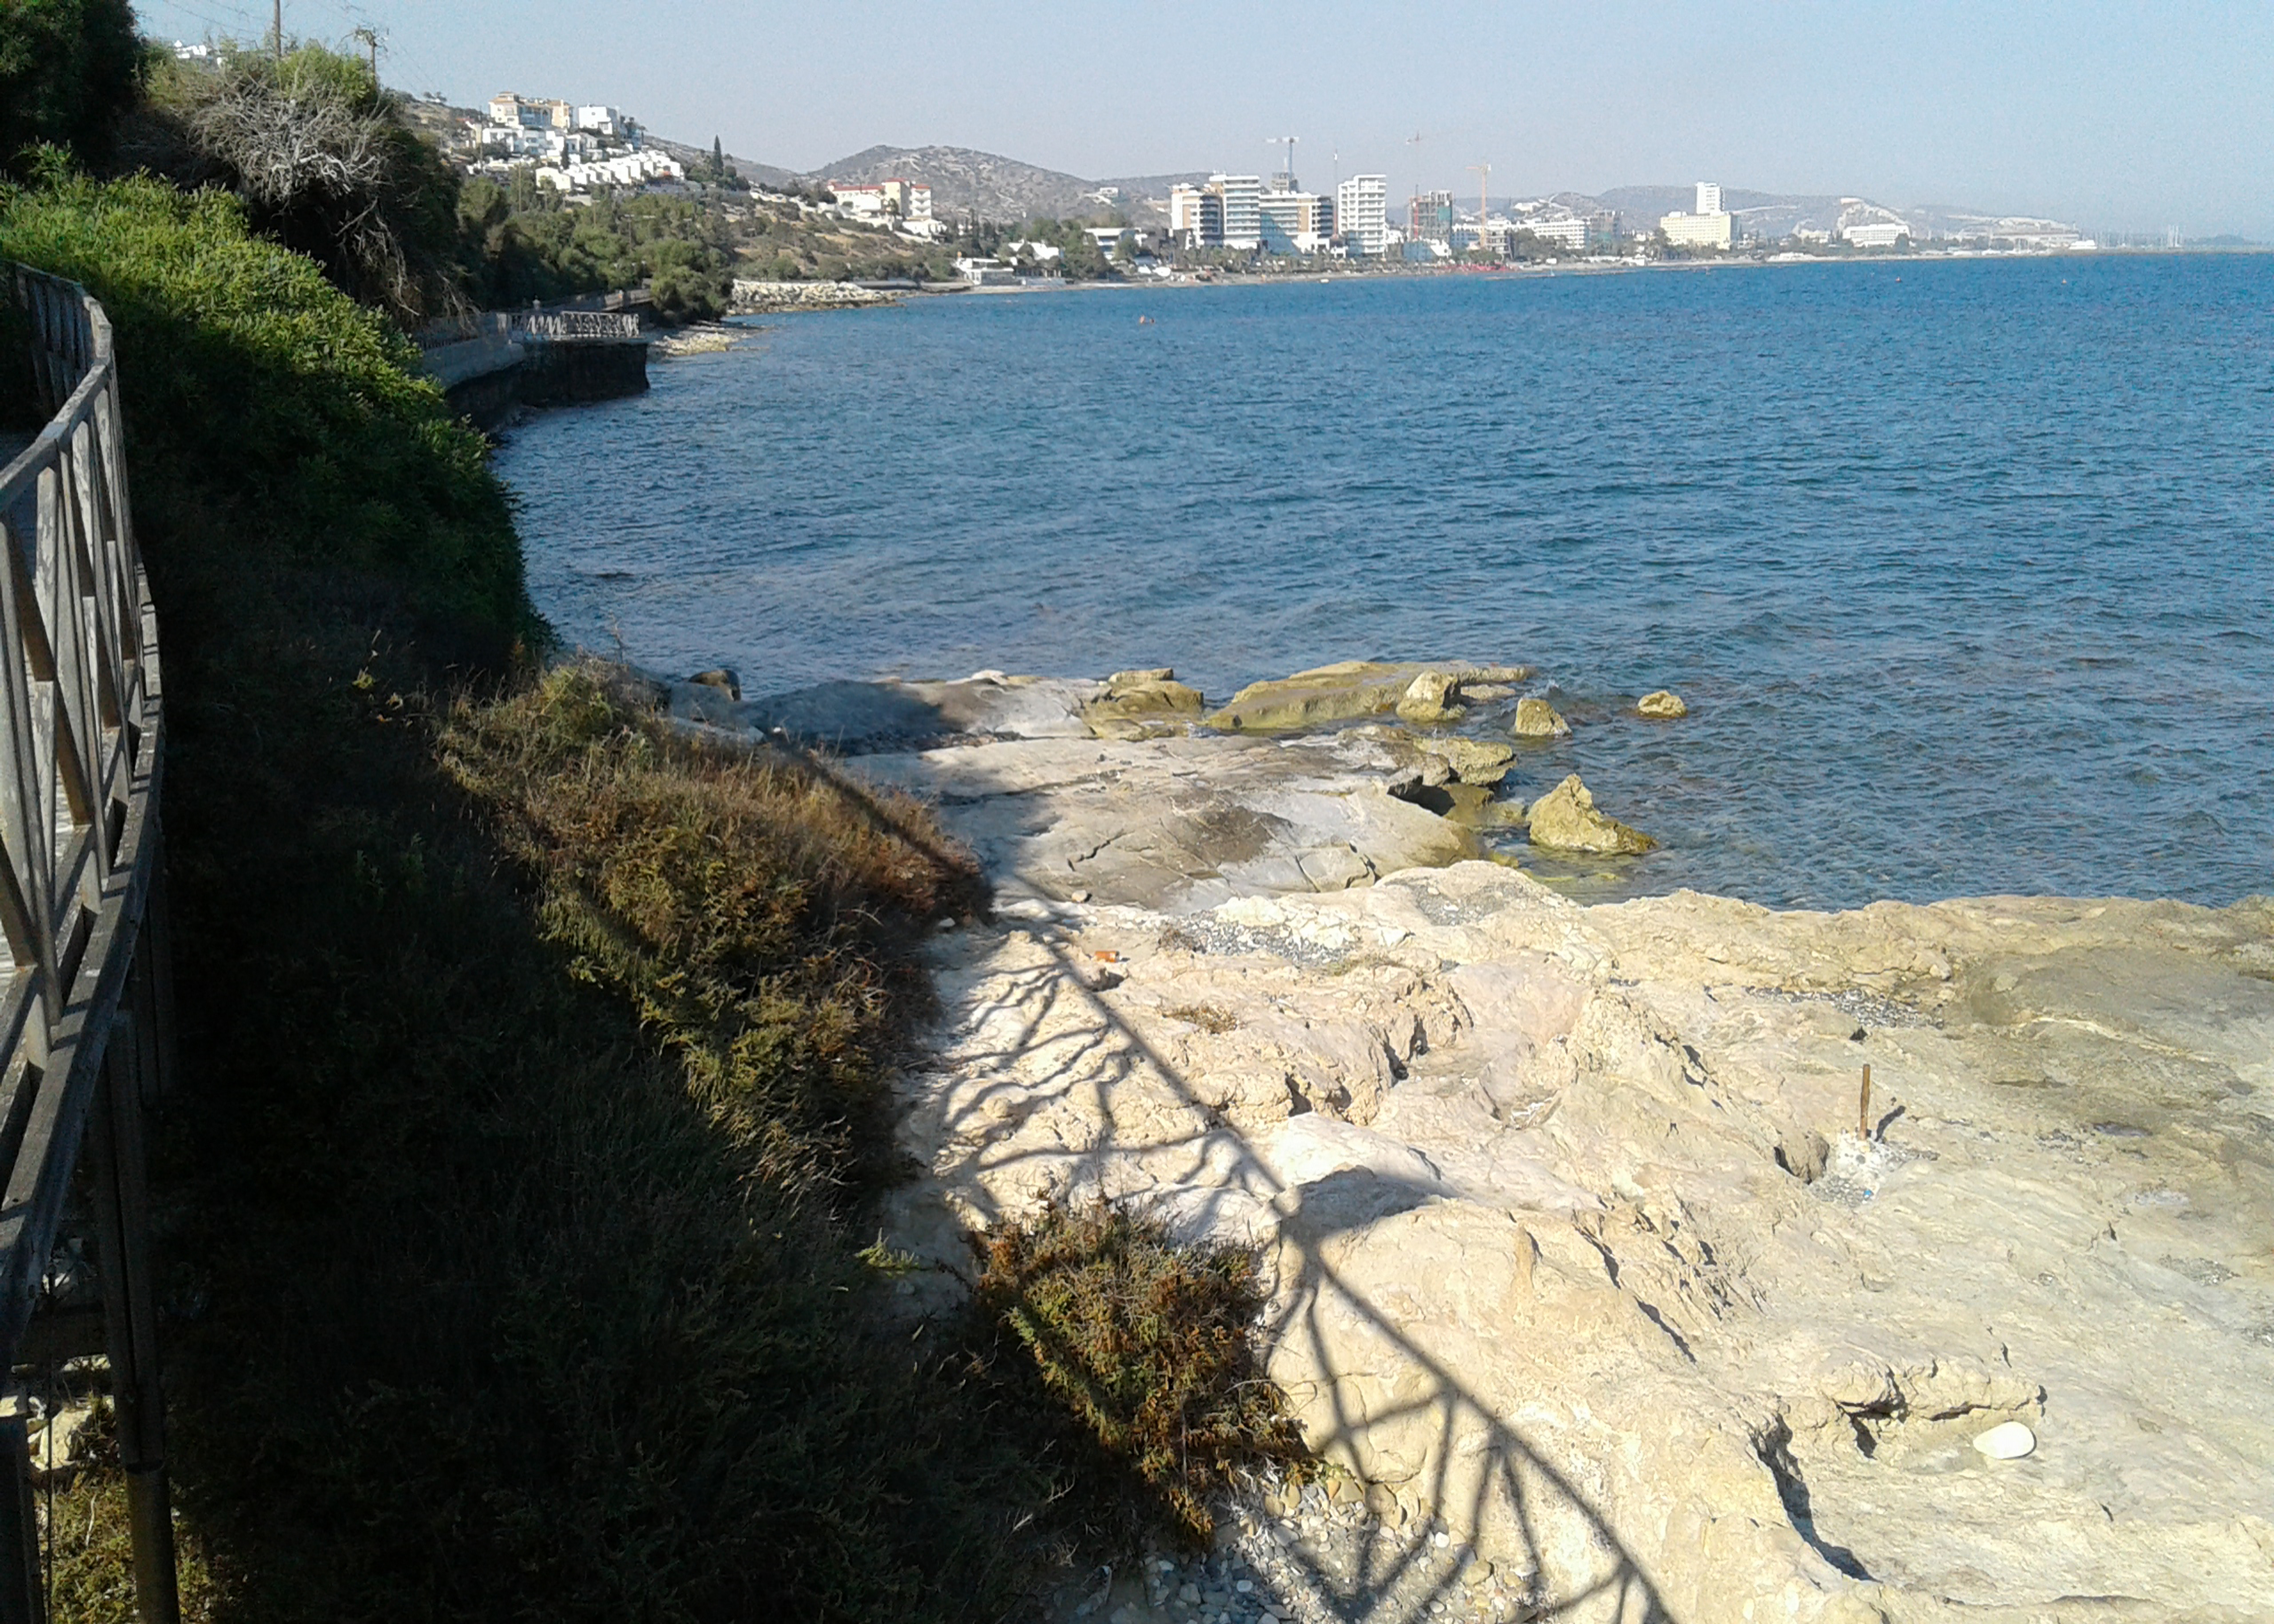
sea, sky, rocks, water, greenery, development, blue, water resources, plant, watercourse, lake, coastal and oceanic landforms, wood, terrain, bank, landscape, headland, formation, horizon, klippe, city, building, wind wave, mountain, rock, geology, reservoir, cape, channel, beach, sound, coast, cove, ocean, cliff, peninsula, bay, tourism, inlet, tree, Raised beach, promontory, vacation, levee, road, bight, wave, shadow, tropics, hill, loch